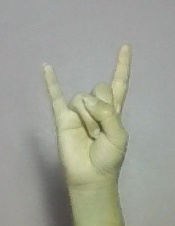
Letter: la